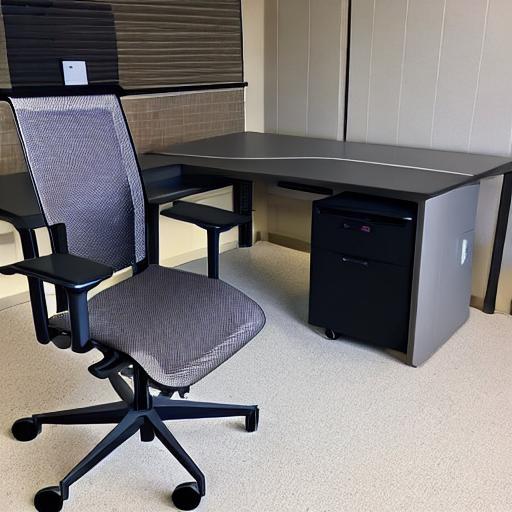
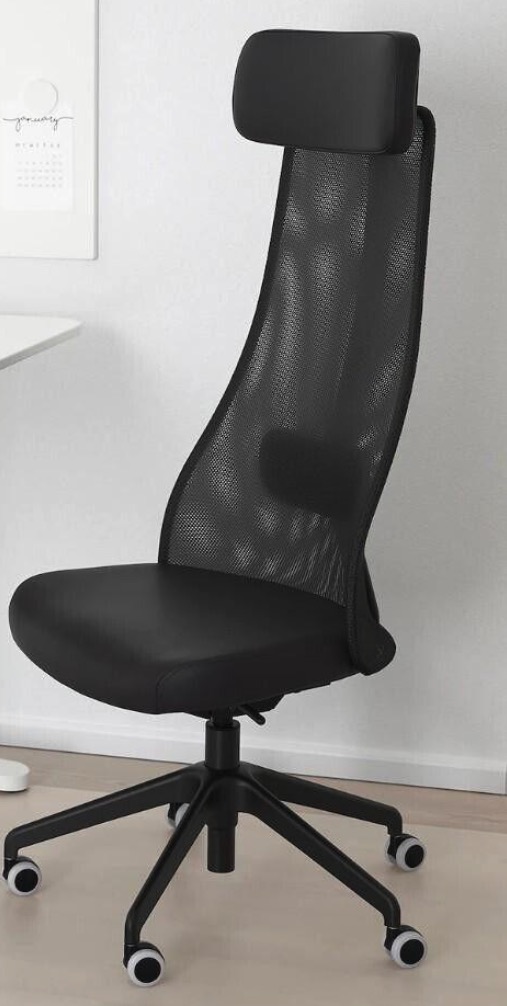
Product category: items_chair
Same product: no